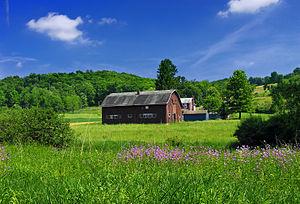
Benton Township est un township, situé au nord-est du comté de Columbia, aux États-Unis. En 2010, il comptait une population de 1 245 habitants.